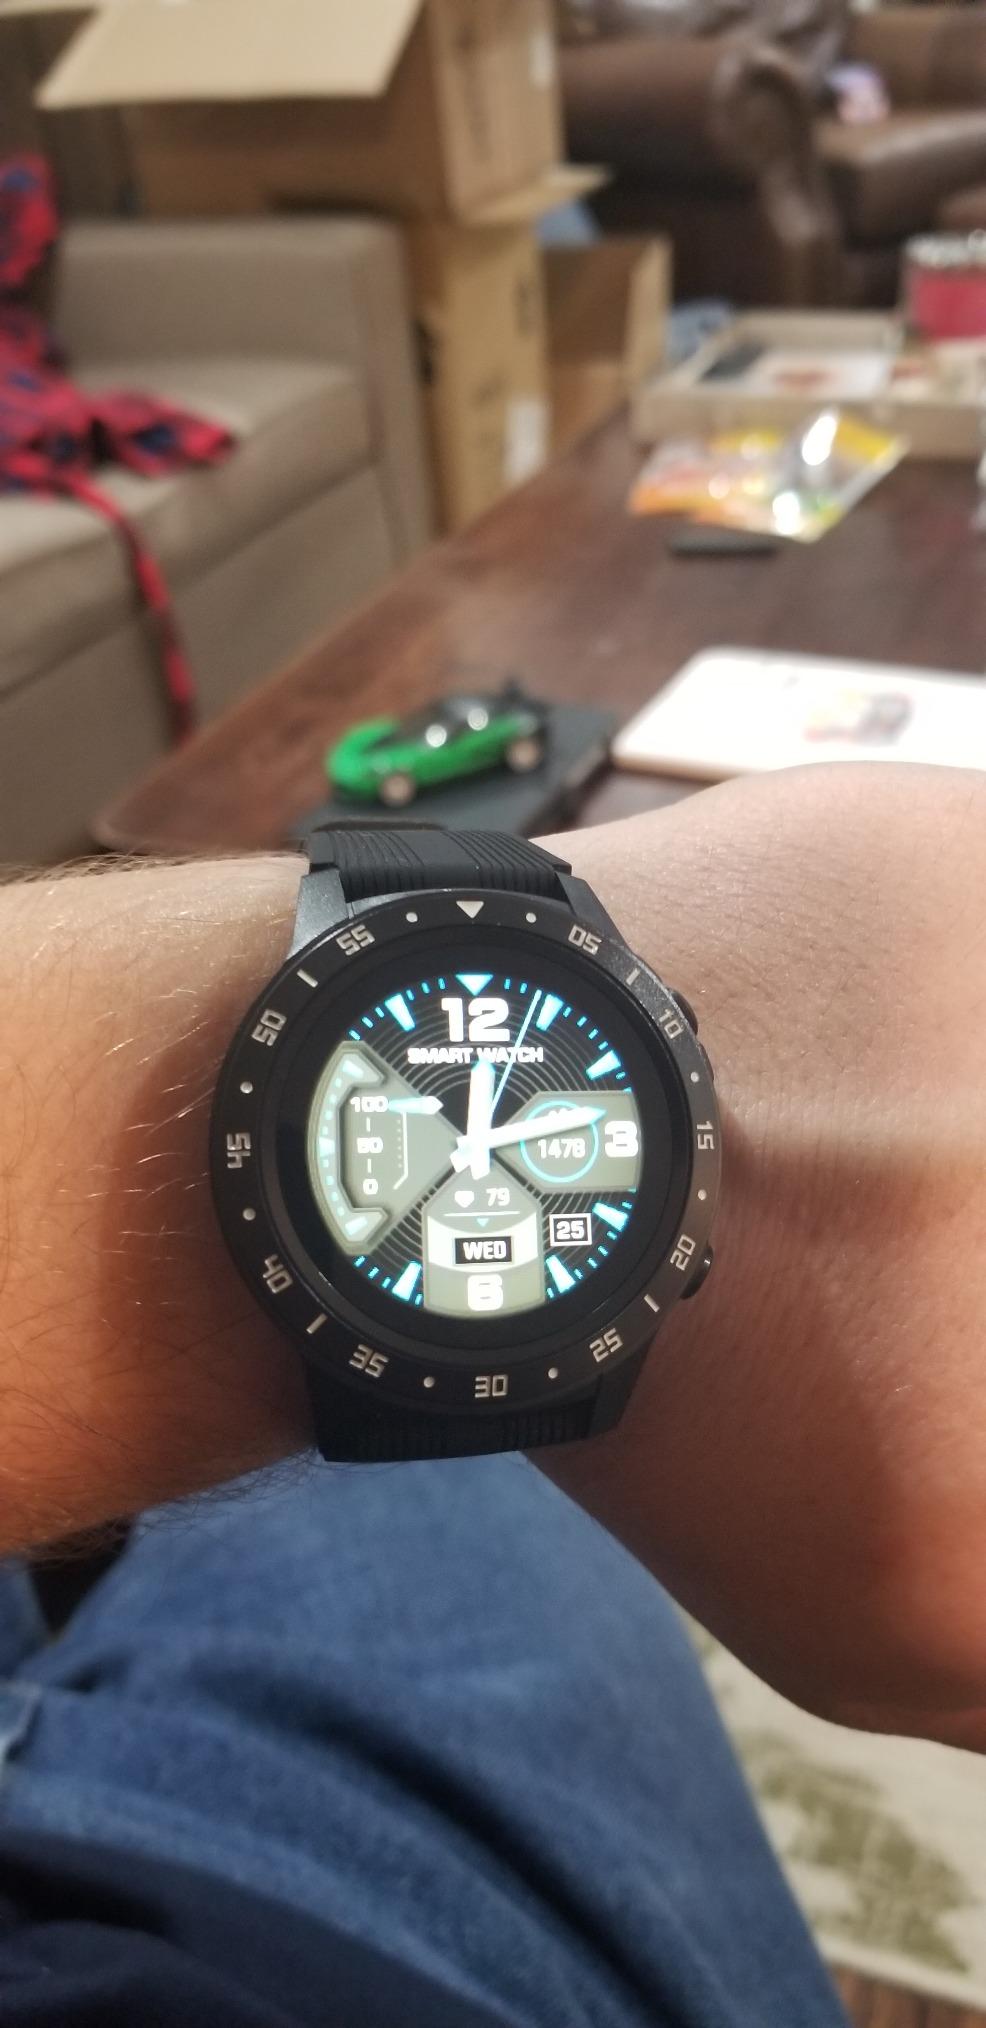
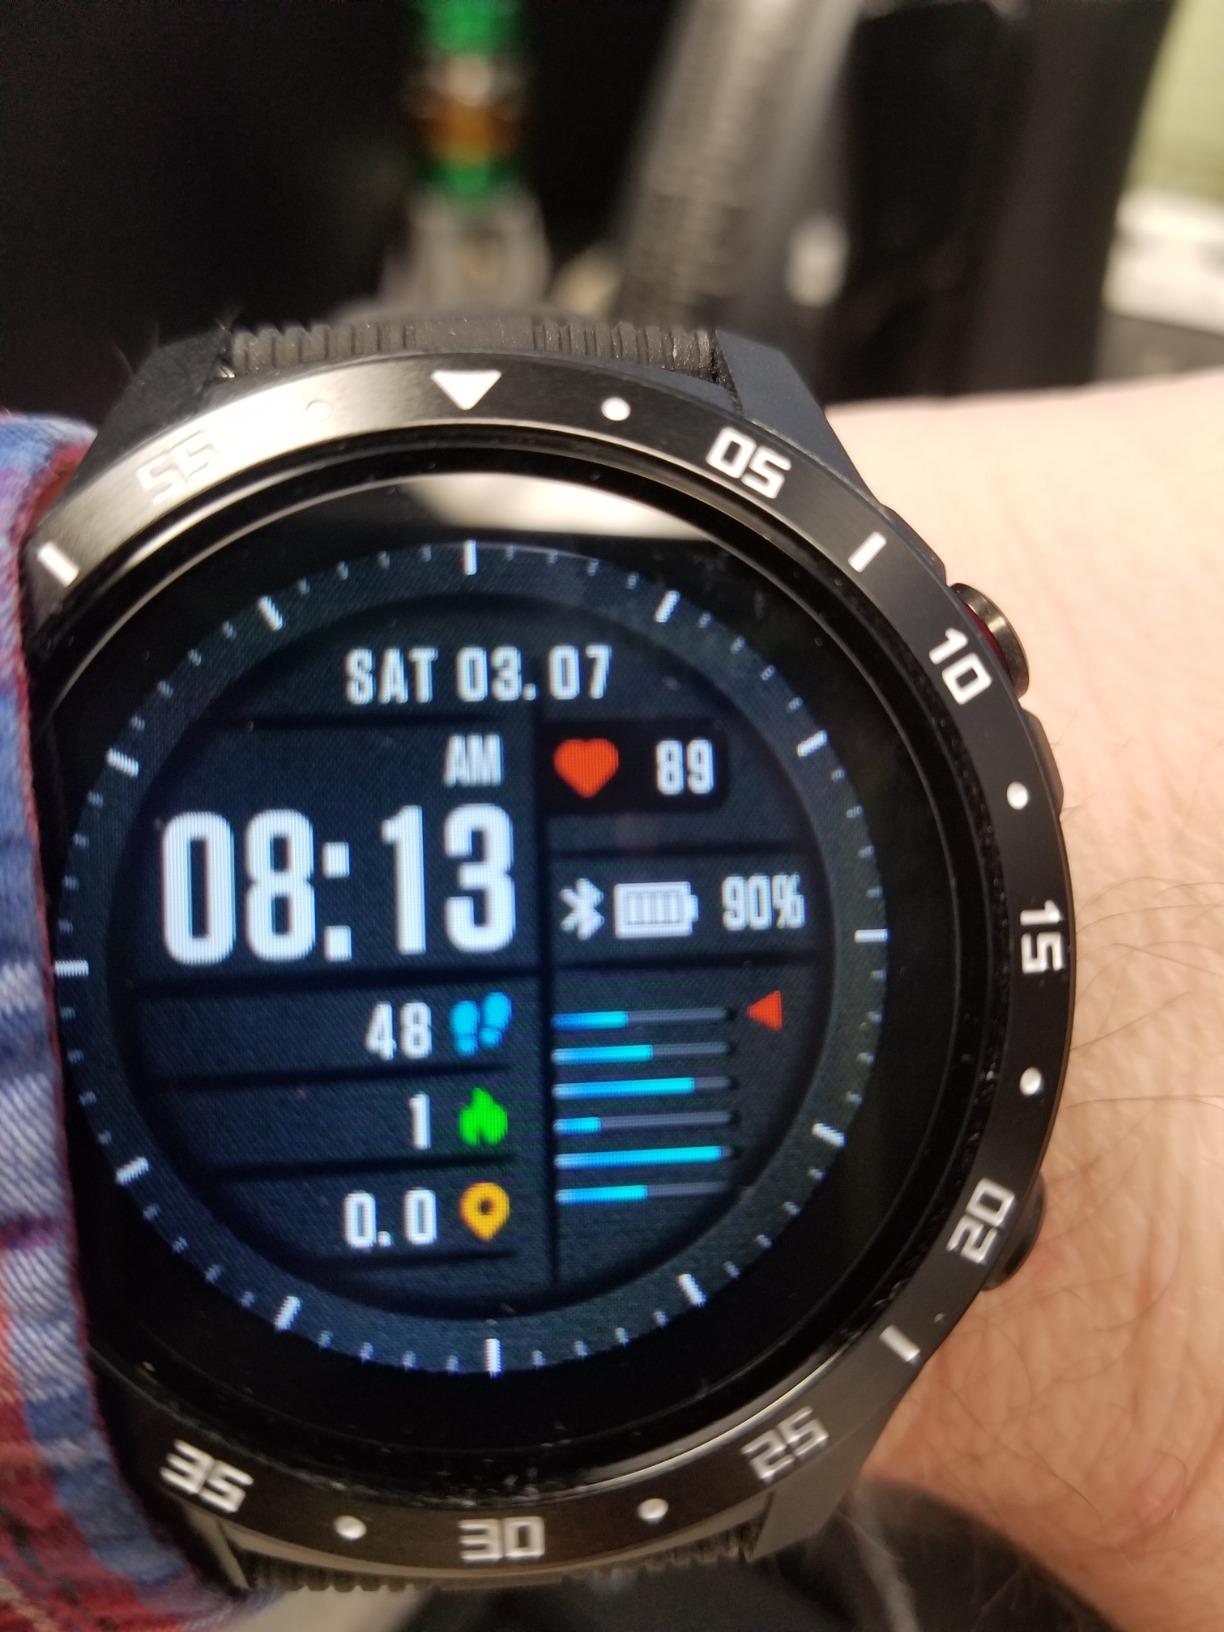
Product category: smartwatch
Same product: yes